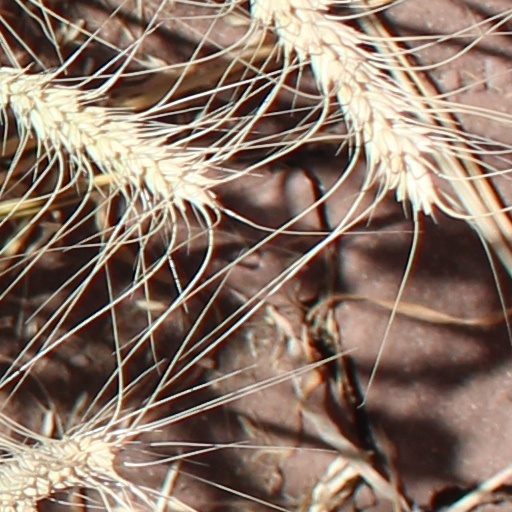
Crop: wheat